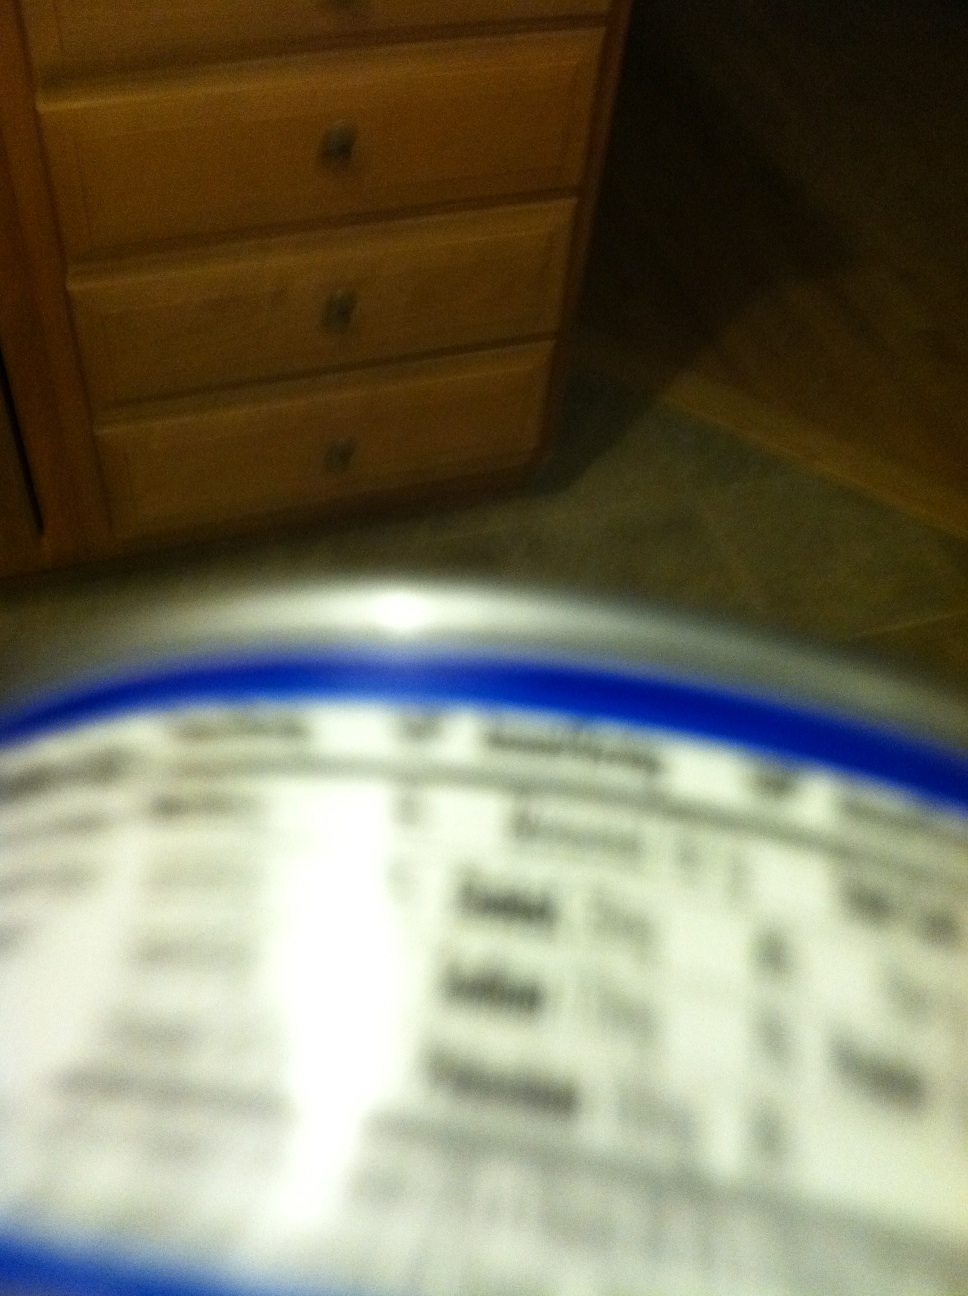Question: Can you tell me what's in this can please and what brand it is if possible?
Answer: unanswerable